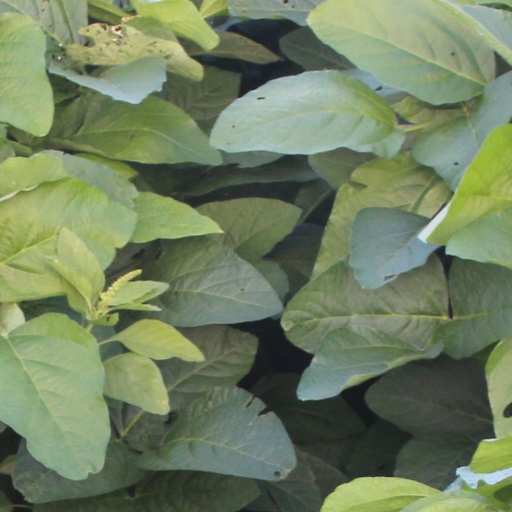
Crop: soybean